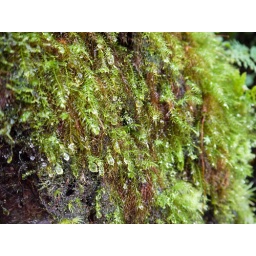
Everything is wet and mossy in the cloud forest